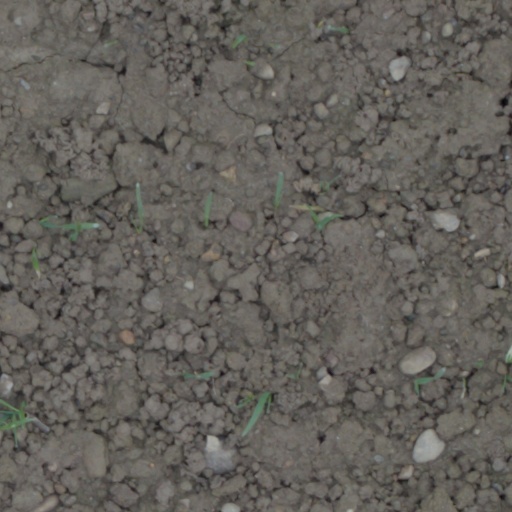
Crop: wheat